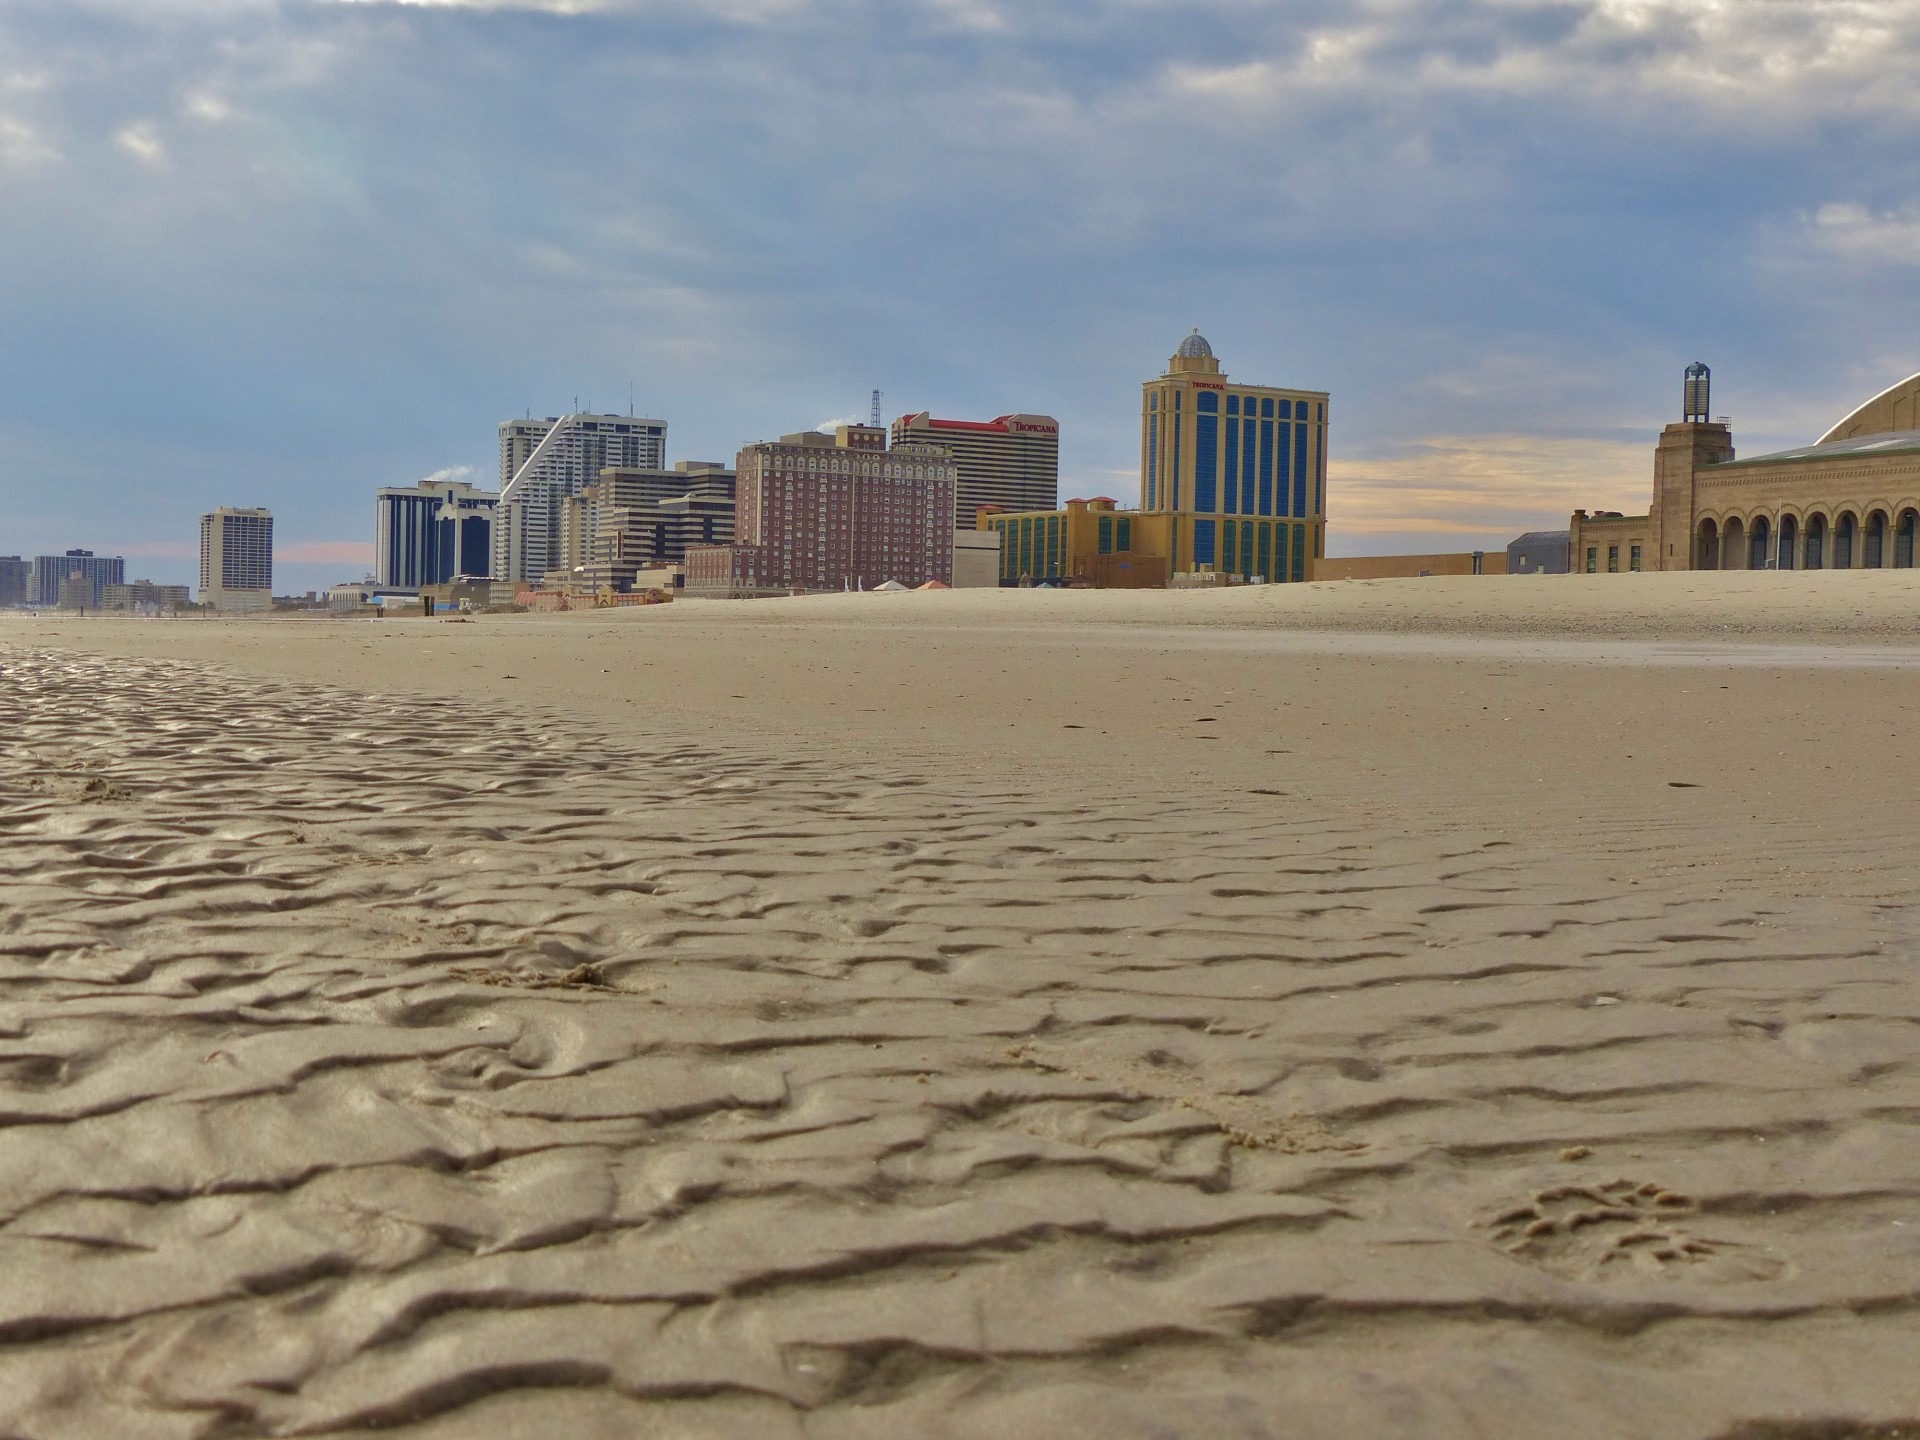
beach, landscape, sea, coast, sand, ocean, horizon, boardwalk, skyline, shore, city, walkway, vacation, travel, swim, rest, body of water, gamble, sleep, resort, atlantic, casino, hotels, natural environment